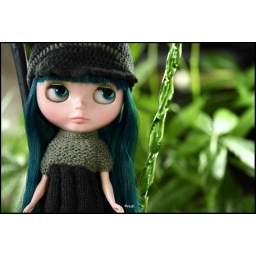
La Mer is contemplating spring in her new hat and dress by Neuart...on etsy!